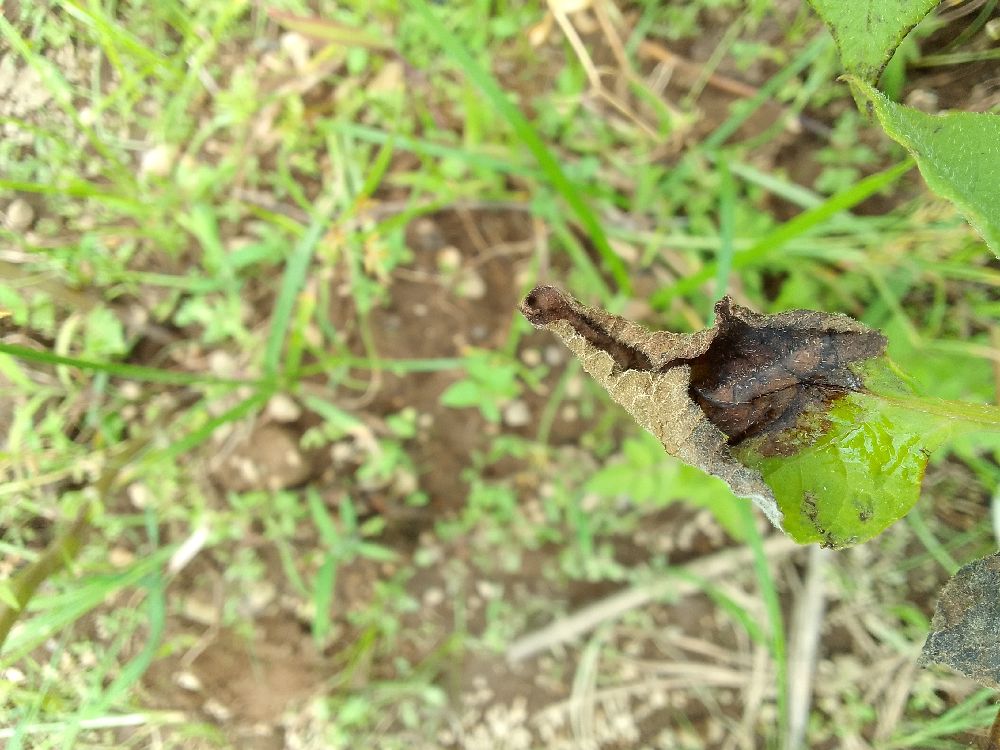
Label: Late blight